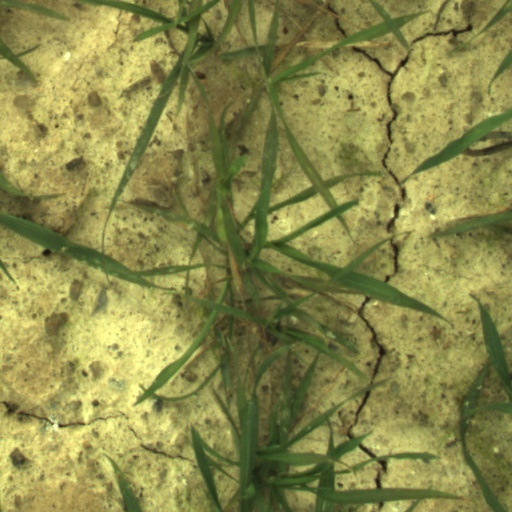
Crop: wheat